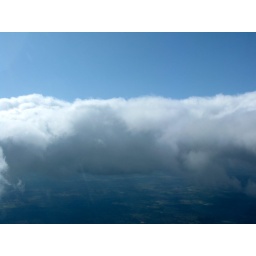
I love how this picture captured east TX on the ground and blue, blue sky above the clouds all together.